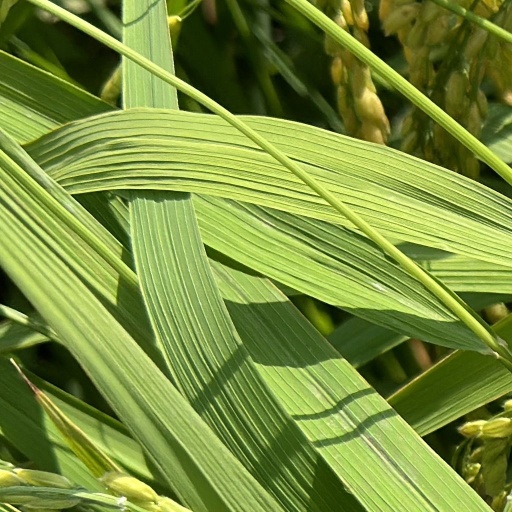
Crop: rice